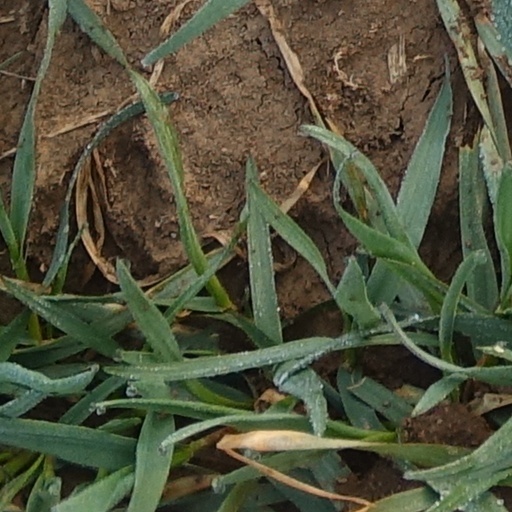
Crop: wheat